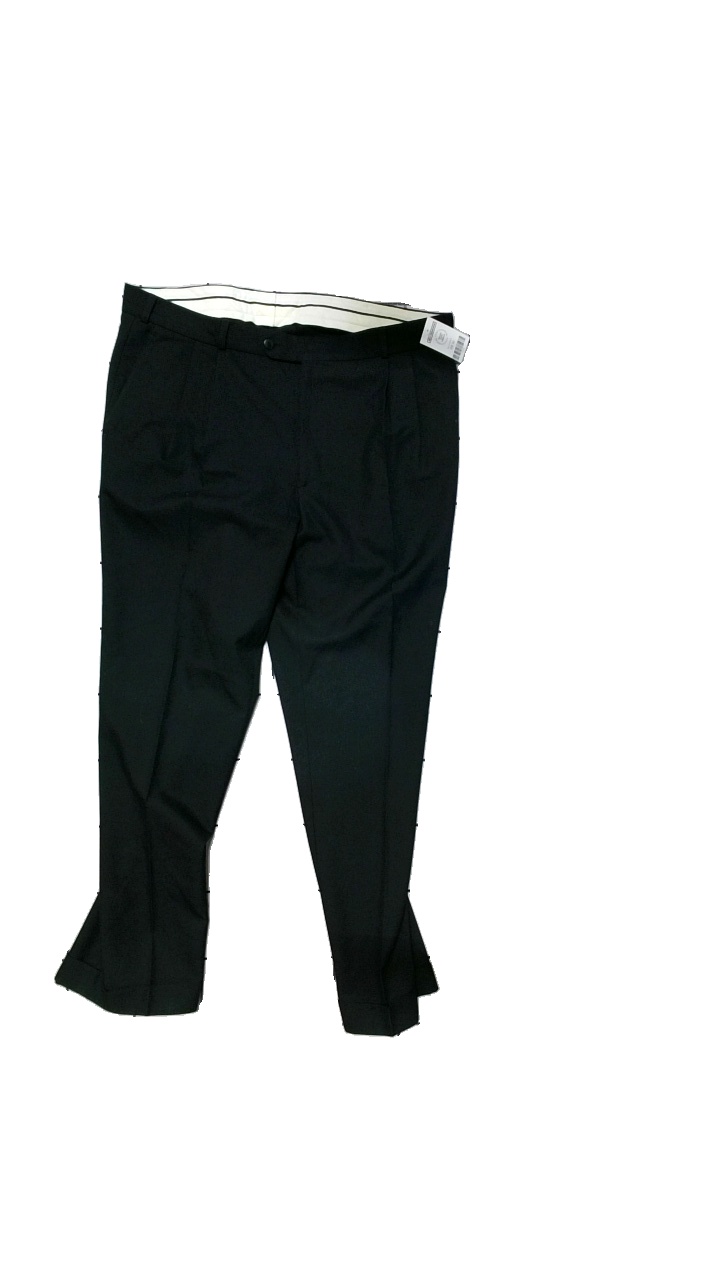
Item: Trousers (Men)
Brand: Kappahl
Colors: Black
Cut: Regular
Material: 67%POlyester,33%Viscos
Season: All
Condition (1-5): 3
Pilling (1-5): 4
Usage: Reuse
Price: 50-100